Flames of the Flesh

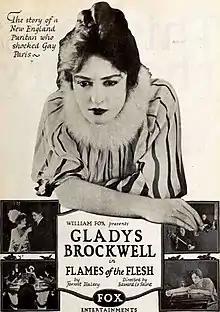
Advertisement for the "Flames of the Flesh", on page 25 of the Exhibitors Herald (December 27, 1919)

Flames of the Flesh is a 1920 American silent drama film directed by Edward LeSaint, and starring Gladys Brockwell, William Scott, Harry Spingler, Ben Deeley, Charles K. French, Louis Fitzroy, and Rosita Marstini. The film was released by Fox Film Corporation in January 1920.